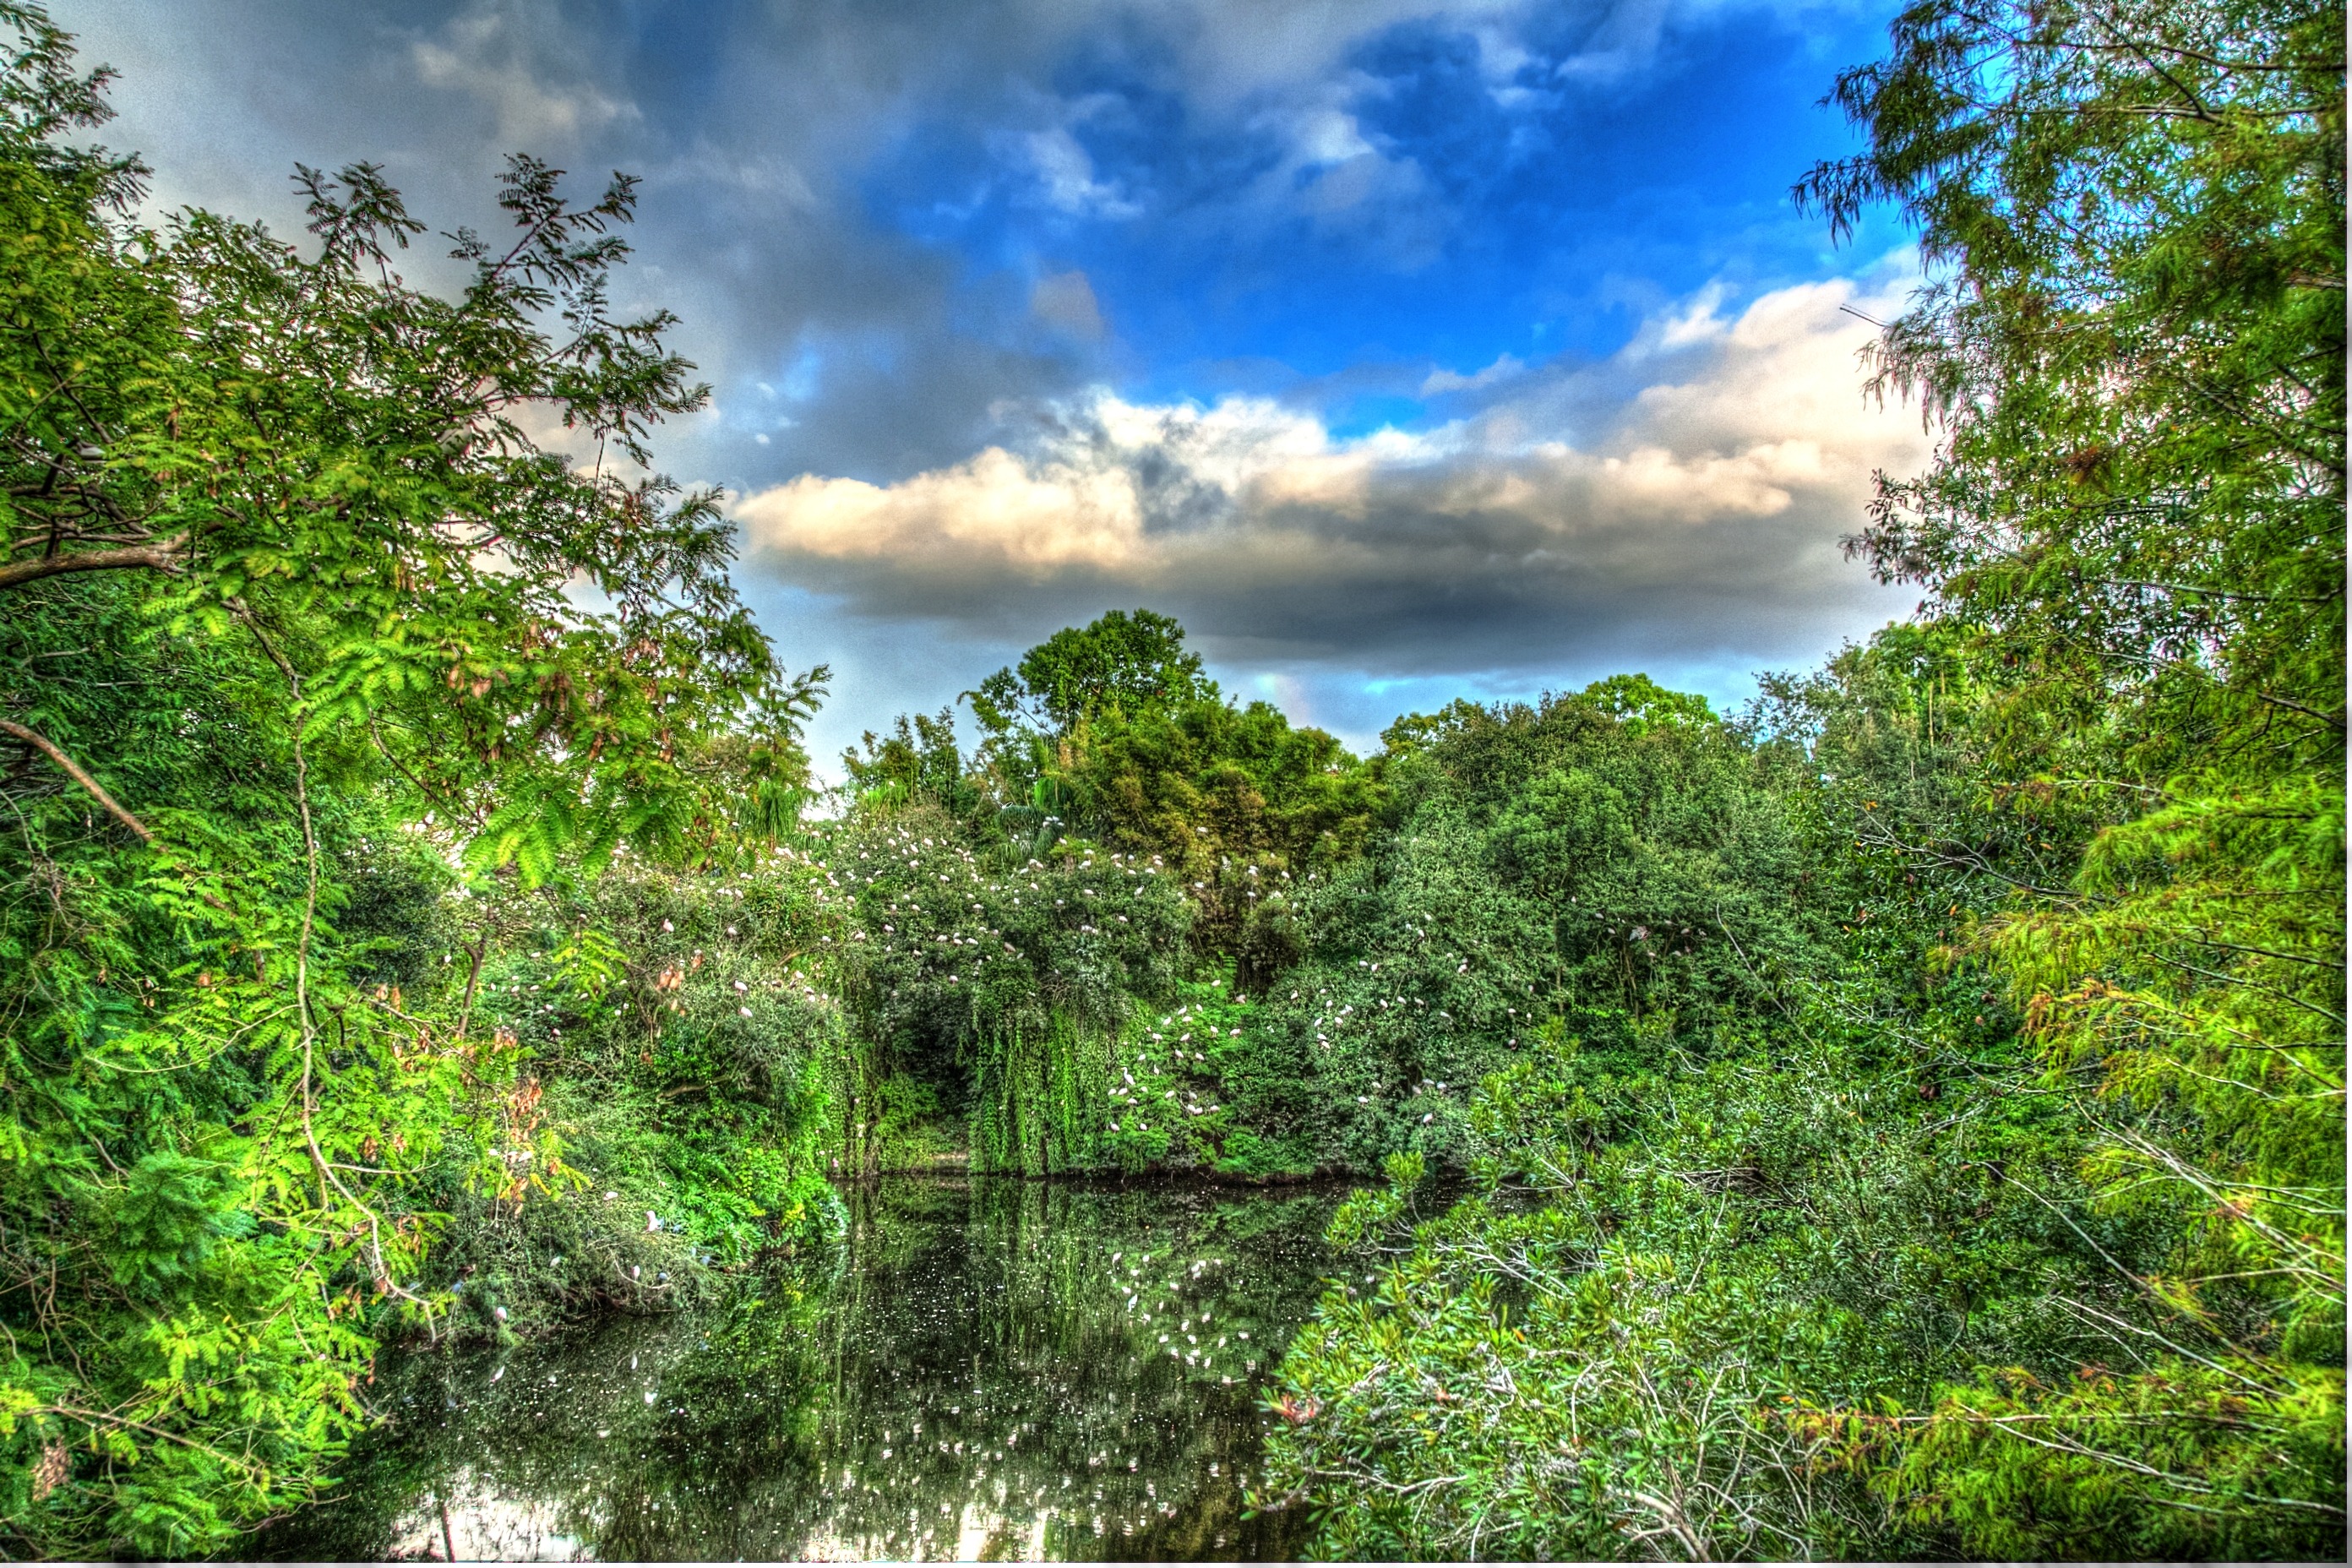
landscape, tree, nature, forest, wilderness, meadow, sunlight, leaf, flower, spring, green, jungle, flora, trees, hdr, vegetation, rainforest, wetland, woodland, habitat, tropics, ecosystem, biome, old growth forest, natural environment, woody plant